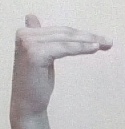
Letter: khaa